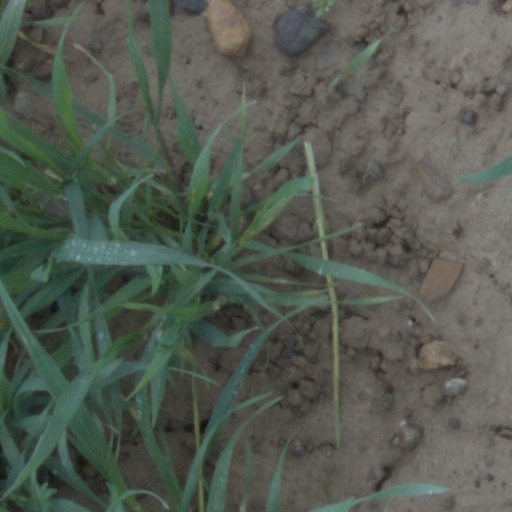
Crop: wheat